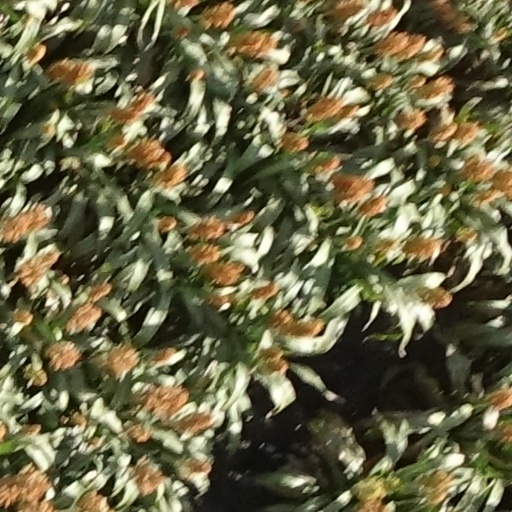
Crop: sorghum